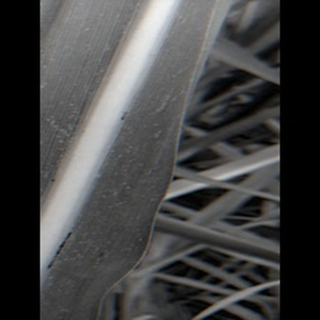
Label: sugarcane_mosaic